Lampriformes

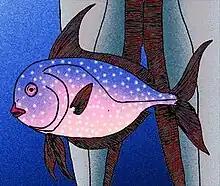
Reconstruction of "Analectis pala", the youngest-known member of the extinct bathysome Turkmenidae, which dates from the Late Oligocene

The lampriforms diverged from other teleosts in the Cretaceous, perhaps 80 million years ago (Mya) or slightly more, considering that the oldest-known lampriforms, "Nardovelifer", date from the late Campanian epoch and are already clearly assignable to the present order. The basal lampriforms were bathysomes, while the taeniosome body shape is apomorphic and seems to have evolved only once. The order underwent its main radiation in the Paleocene period; the opah-like Turkmenidae were a family of lampriforms thriving at that time, but going extinct around the start of the Neogene, about 23 Mya. Other fossil Lampridiformes are "Bajaichthys", "Palaeocentrotus", and "Veronavelifer".